Too Much Coffee Man

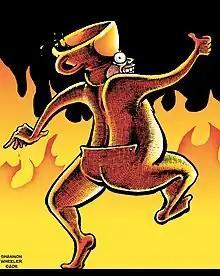
Too Much Coffee ManArt by Shannon Wheeler.

Too Much Coffee Man (TMCM) is an American satirical superhero created by cartoonist Shannon Wheeler. Too Much Coffee Man wears what appears to be a spandex version of old-fashioned red "long johns" with a large mug attached atop his head. He is an anxious Everyman who broods about the state of the world, from politics to people, exchanging thoughts with friends and readers.